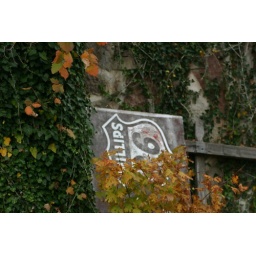
I found this old sign on a country road in Arkansas